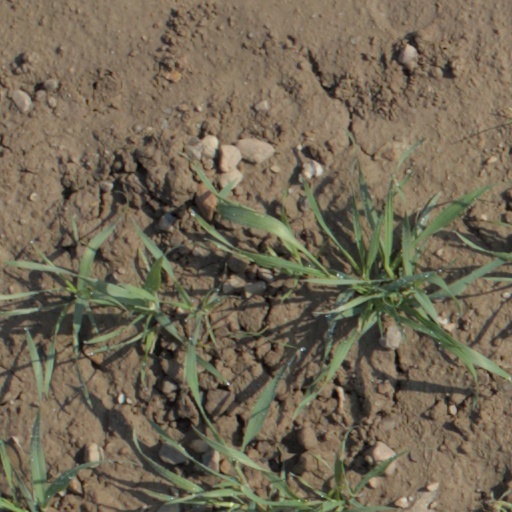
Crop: wheat